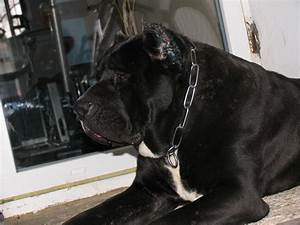
Label: cane